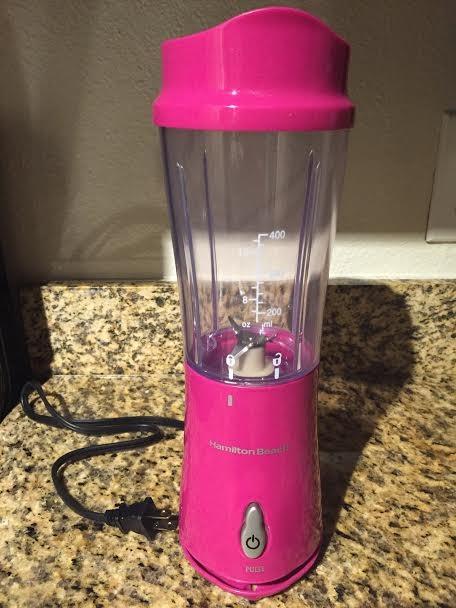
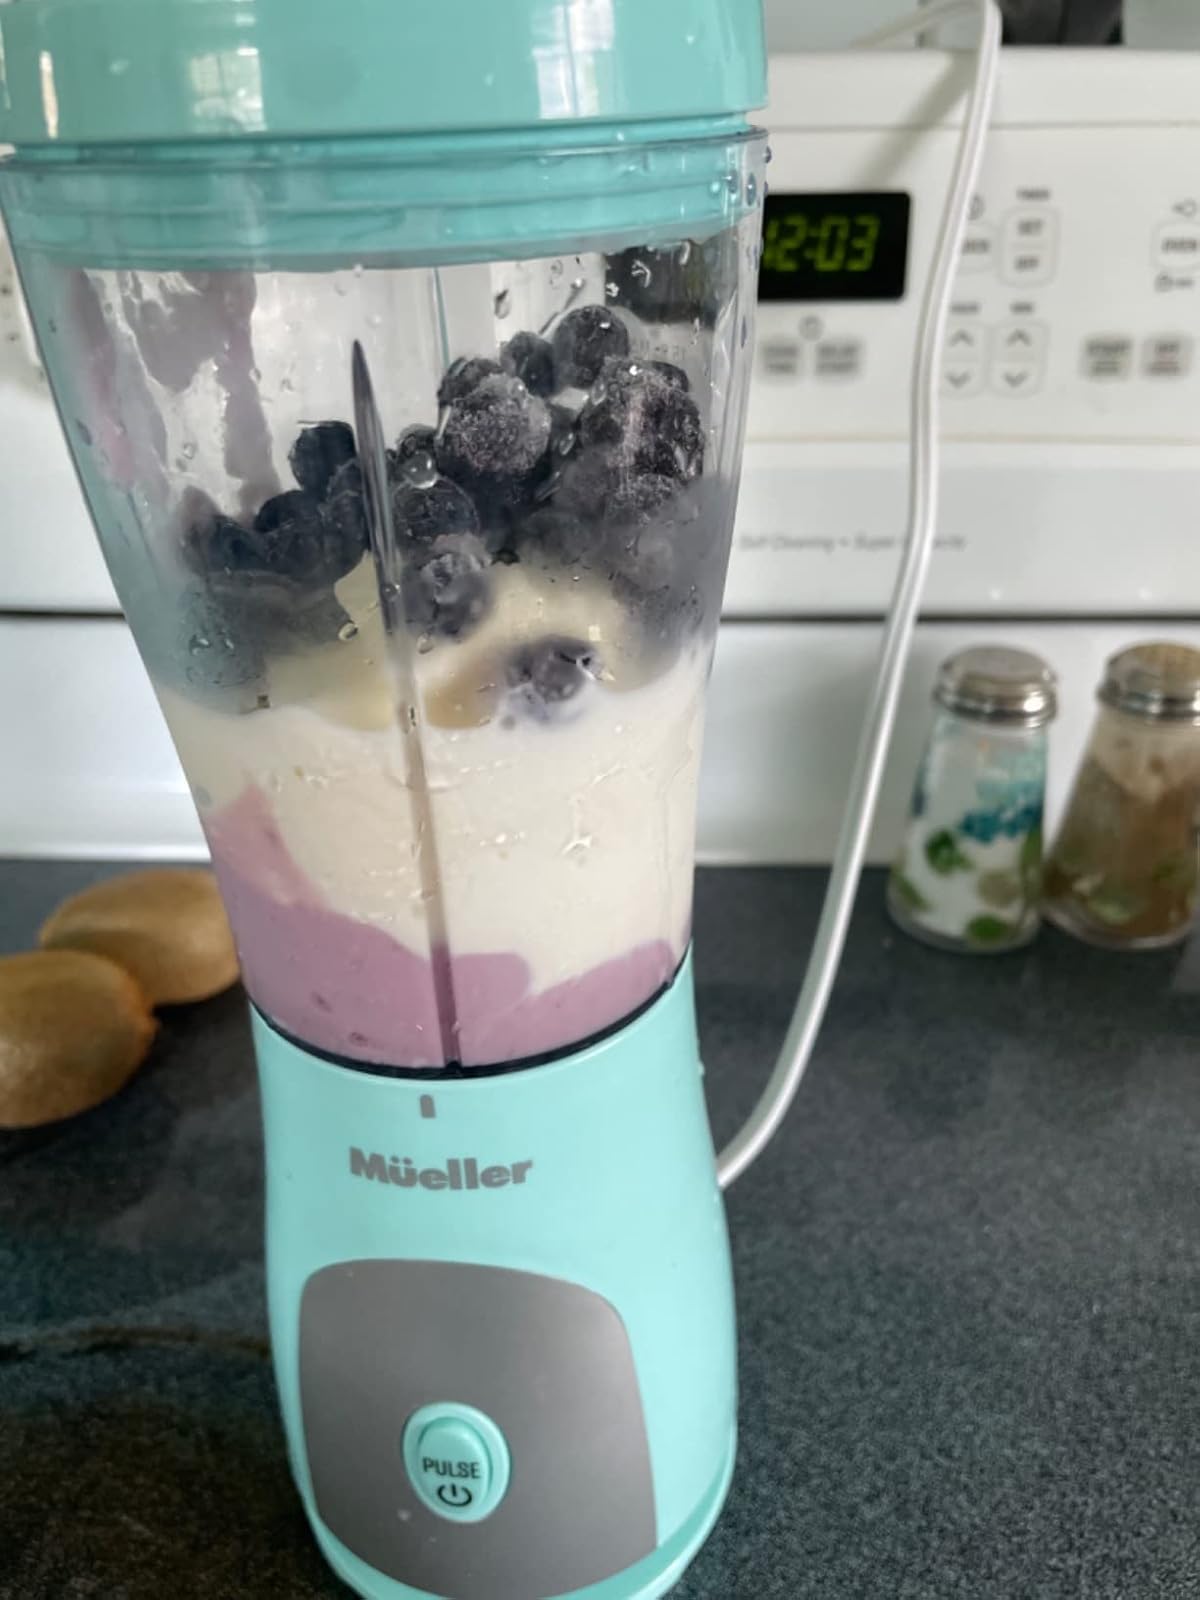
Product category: items_blender
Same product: no